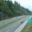
Label: road